The Last Samurai

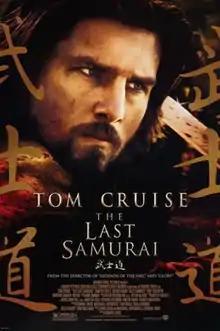
Theatrical release poster

The Last Samurai is a 2003 American epic period action drama film directed and produced by Edward Zwick, who also co-wrote the screenplay with John Logan and Marshall Herskovitz from a story devised by Logan. The film stars Tom Cruise, who also produced, along with Timothy Spall, Ken Watanabe, Billy Connolly, Tony Goldwyn, Hiroyuki Sanada, and Koyuki Kato in supporting roles.